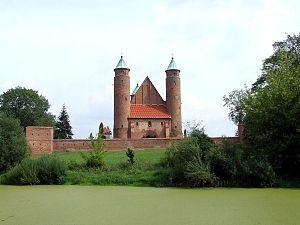
Brochów [ˈbrɔxuf] est un village polonais de la gmina de Brochów dans le powiat de Sochaczew dans la voïvodie de Mazovie.